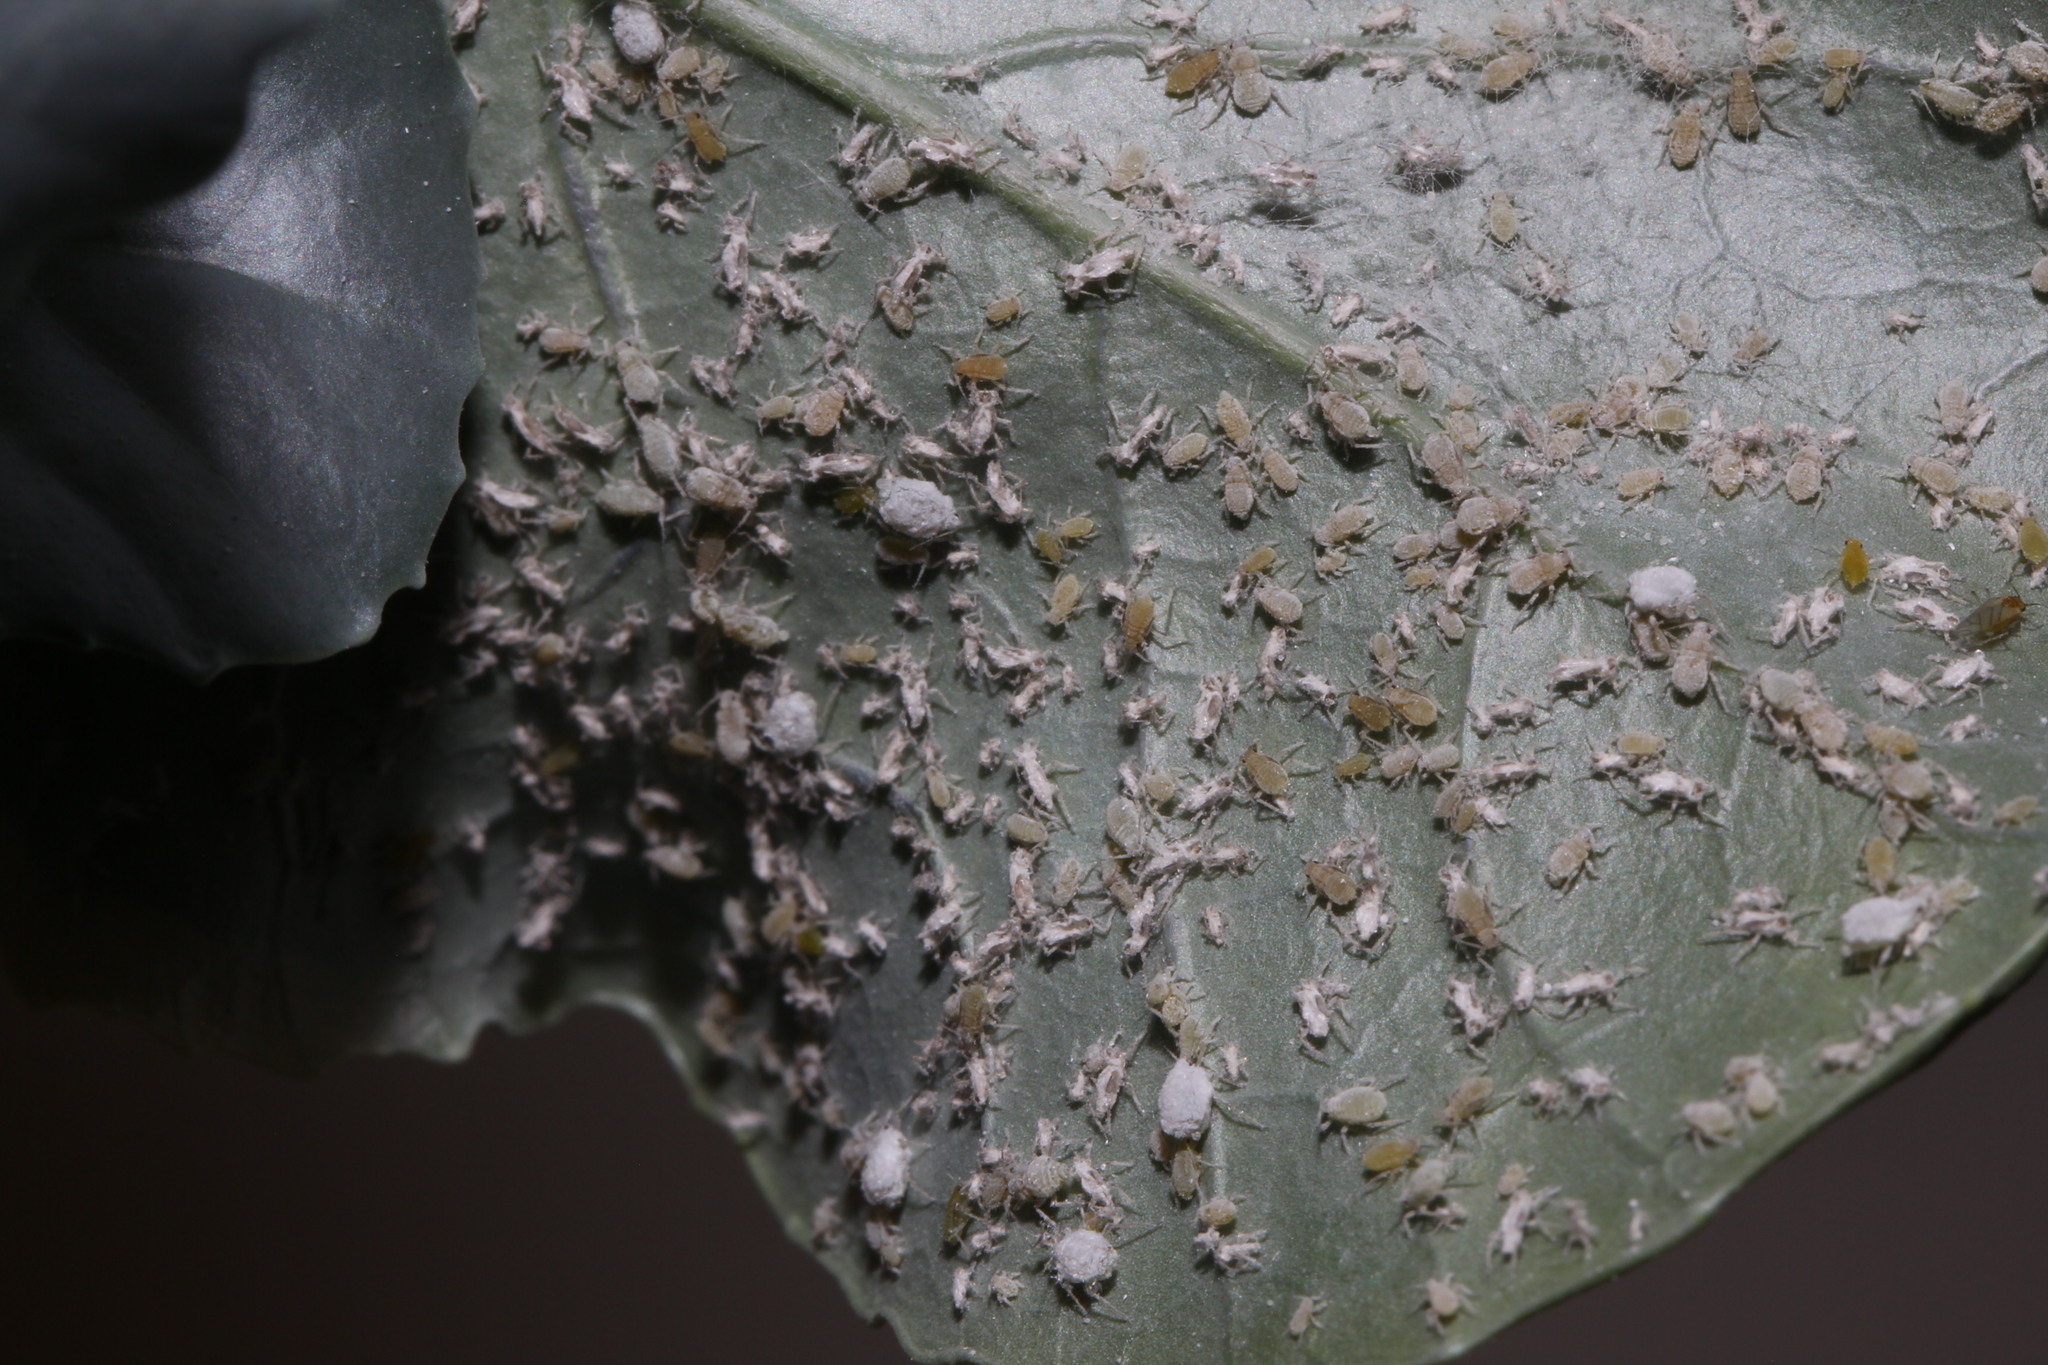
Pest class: cabbage_aphid